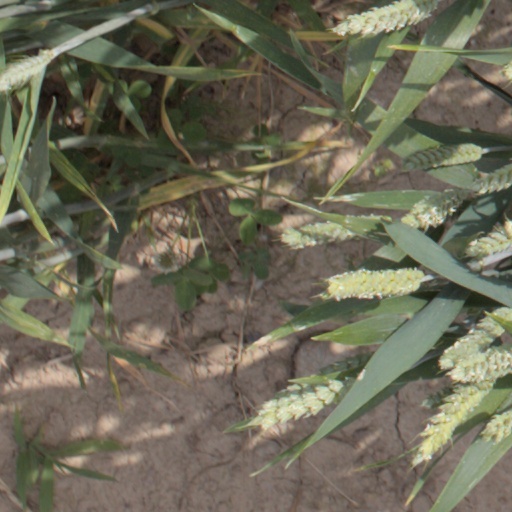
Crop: wheat